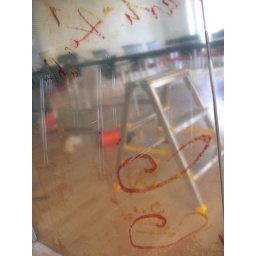
glass screen in Vilnius notary house.